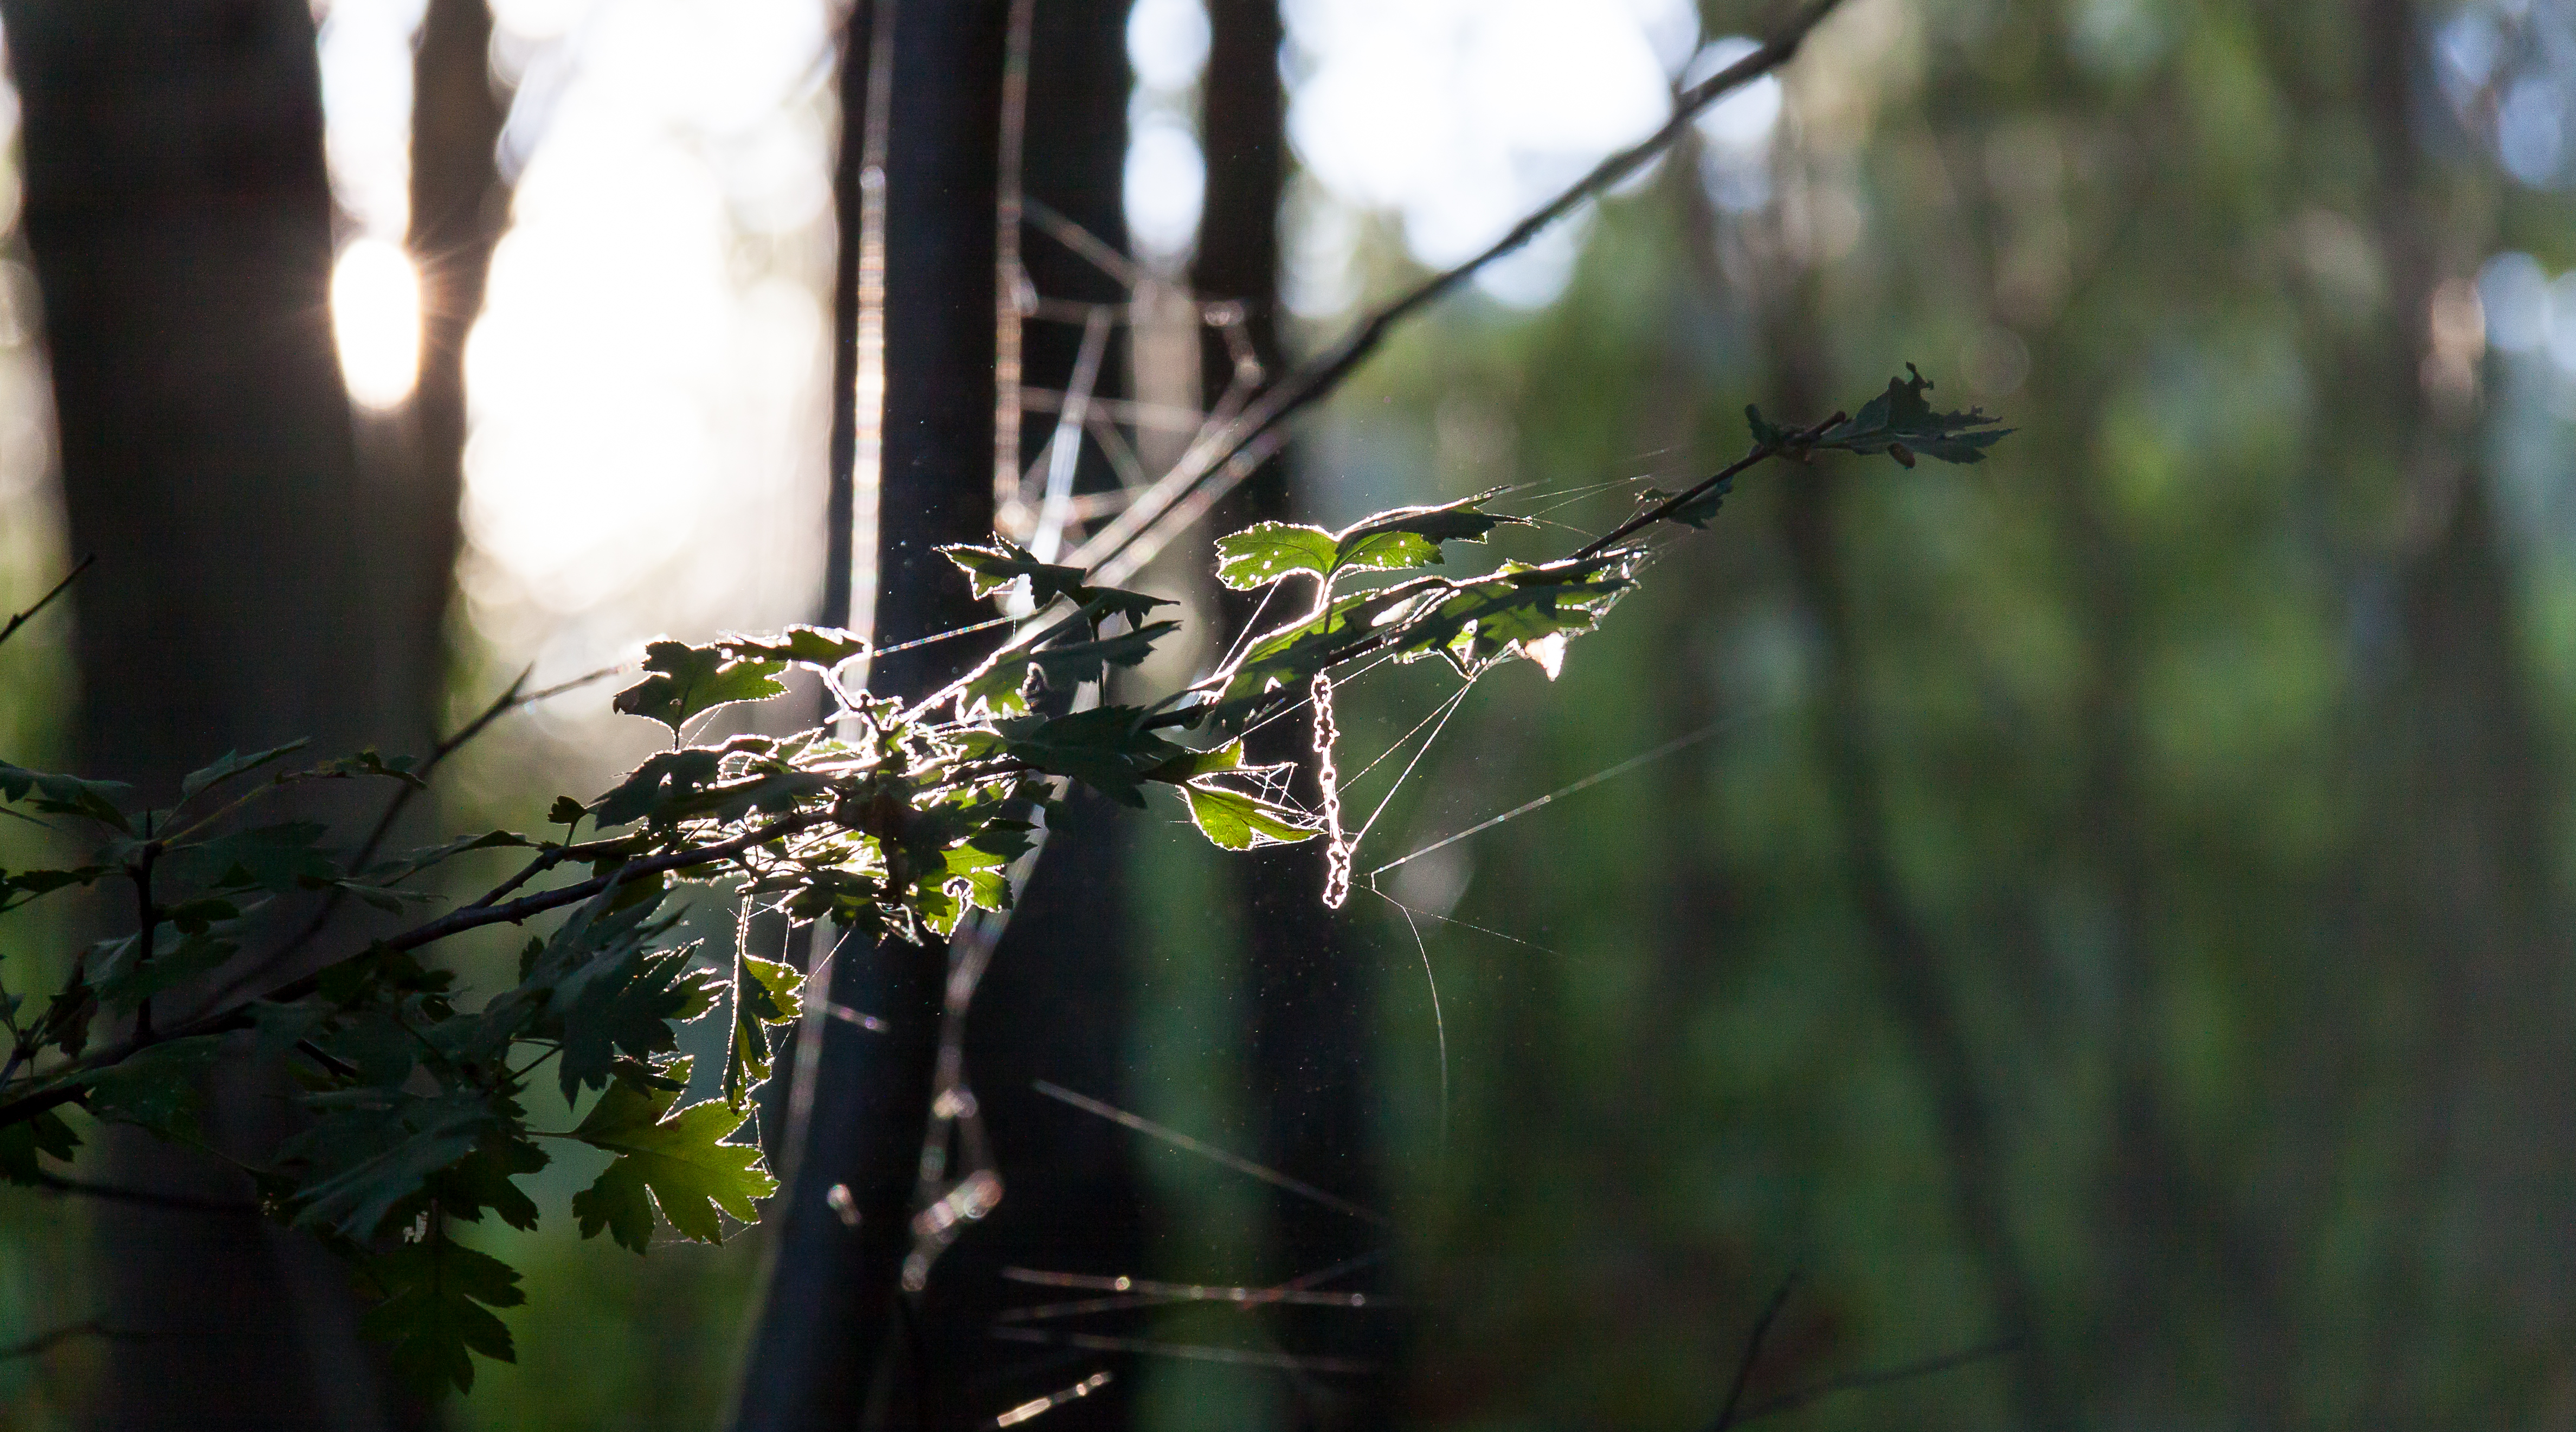
silence, morning, forest, branch, green, leaf, natural environment, tree, light, twig, plant, sunlight, spring, flower, plant stem, grass, wood, jungle, woodland, photography, old growth forest, rainforest, macro photography, vascular plant